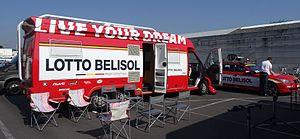
Reportage réalisé le samedi 17 mai à l'occasion du départ du Grand Prix Criquielion 2014 à Boussu, Belgique.
La saison 2014 de l'équipe cycliste Lotto-Belisol U23 est la huitième de cette équipe.